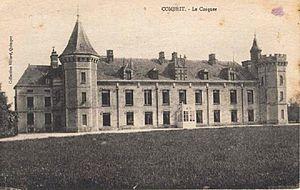
Combrit
Charles Guillaume Marie Apoline Antoine Cousin-Montauban, comte de Palikao, né le 24 juin 1796 à Paris où il est mort le 8 janvier 1878, est un général et homme d'État français.
Combrit [kɔ̃bʁit], également nommée localement Combrit Sainte-Marine, est une commune du département du Finistère, dans la région Bretagne en France. La commune fait historiquement partie du Pays Bigouden.